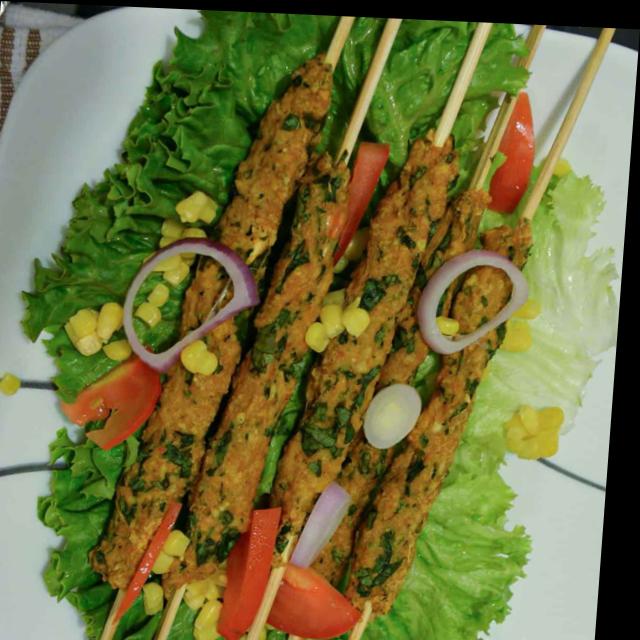
Dish: kebab